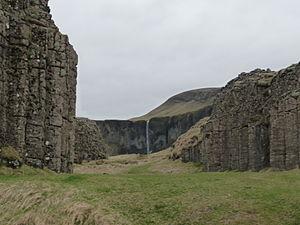
Dverghamrar, toponyme islandais signifiant littéralement en français « les falaises du nain », est un ensemble d'orgues basaltiques d'Islande situé dans le Sud du pays, au nord-est de la localité de Kirkjubæjarklaustur.